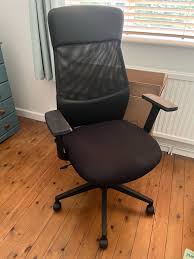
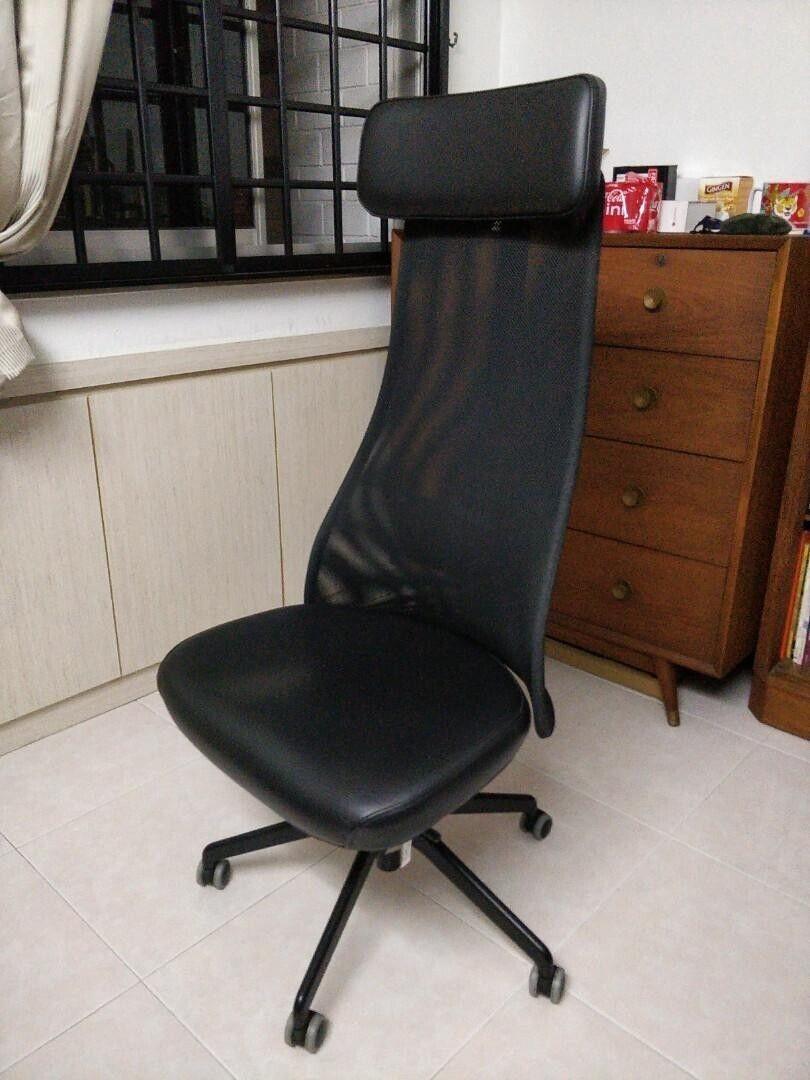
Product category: items_chair
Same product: no